Kaiaua

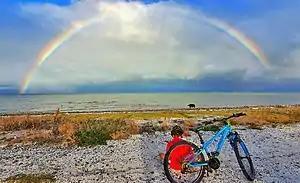
Hauraki Rail Trail at Kaiaua

Kaiaua had a population of 504 in the 2023 New Zealand census, an increase of 75 people (17.5%) since the 2018 census, and an increase of 93 people (22.6%) since the 2013 census. There were 258 males, 246 females and 3 people of other genders in 222 dwellings. 1.2% of people identified as LGBTIQ+. The median age was 53.5 years (compared with 38.1 years nationally). There were 78 people (15.5%) aged under 15 years, 48 (9.5%) aged 15 to 29, 225 (44.6%) aged 30 to 64, and 150 (29.8%) aged 65 or older.